Harlington, London

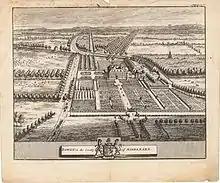
Bolingbroke and Ossulston's "Dawley House (demolished)", north-west of the station

The earliest surviving mention of Harlington appears to be in a 9th-century charter in which land at Botwell in Hayes was said to be bounded on the west by "Hygeredington" and "Lullinges" tree. The first of these must be Harlington; the second has not been identified.